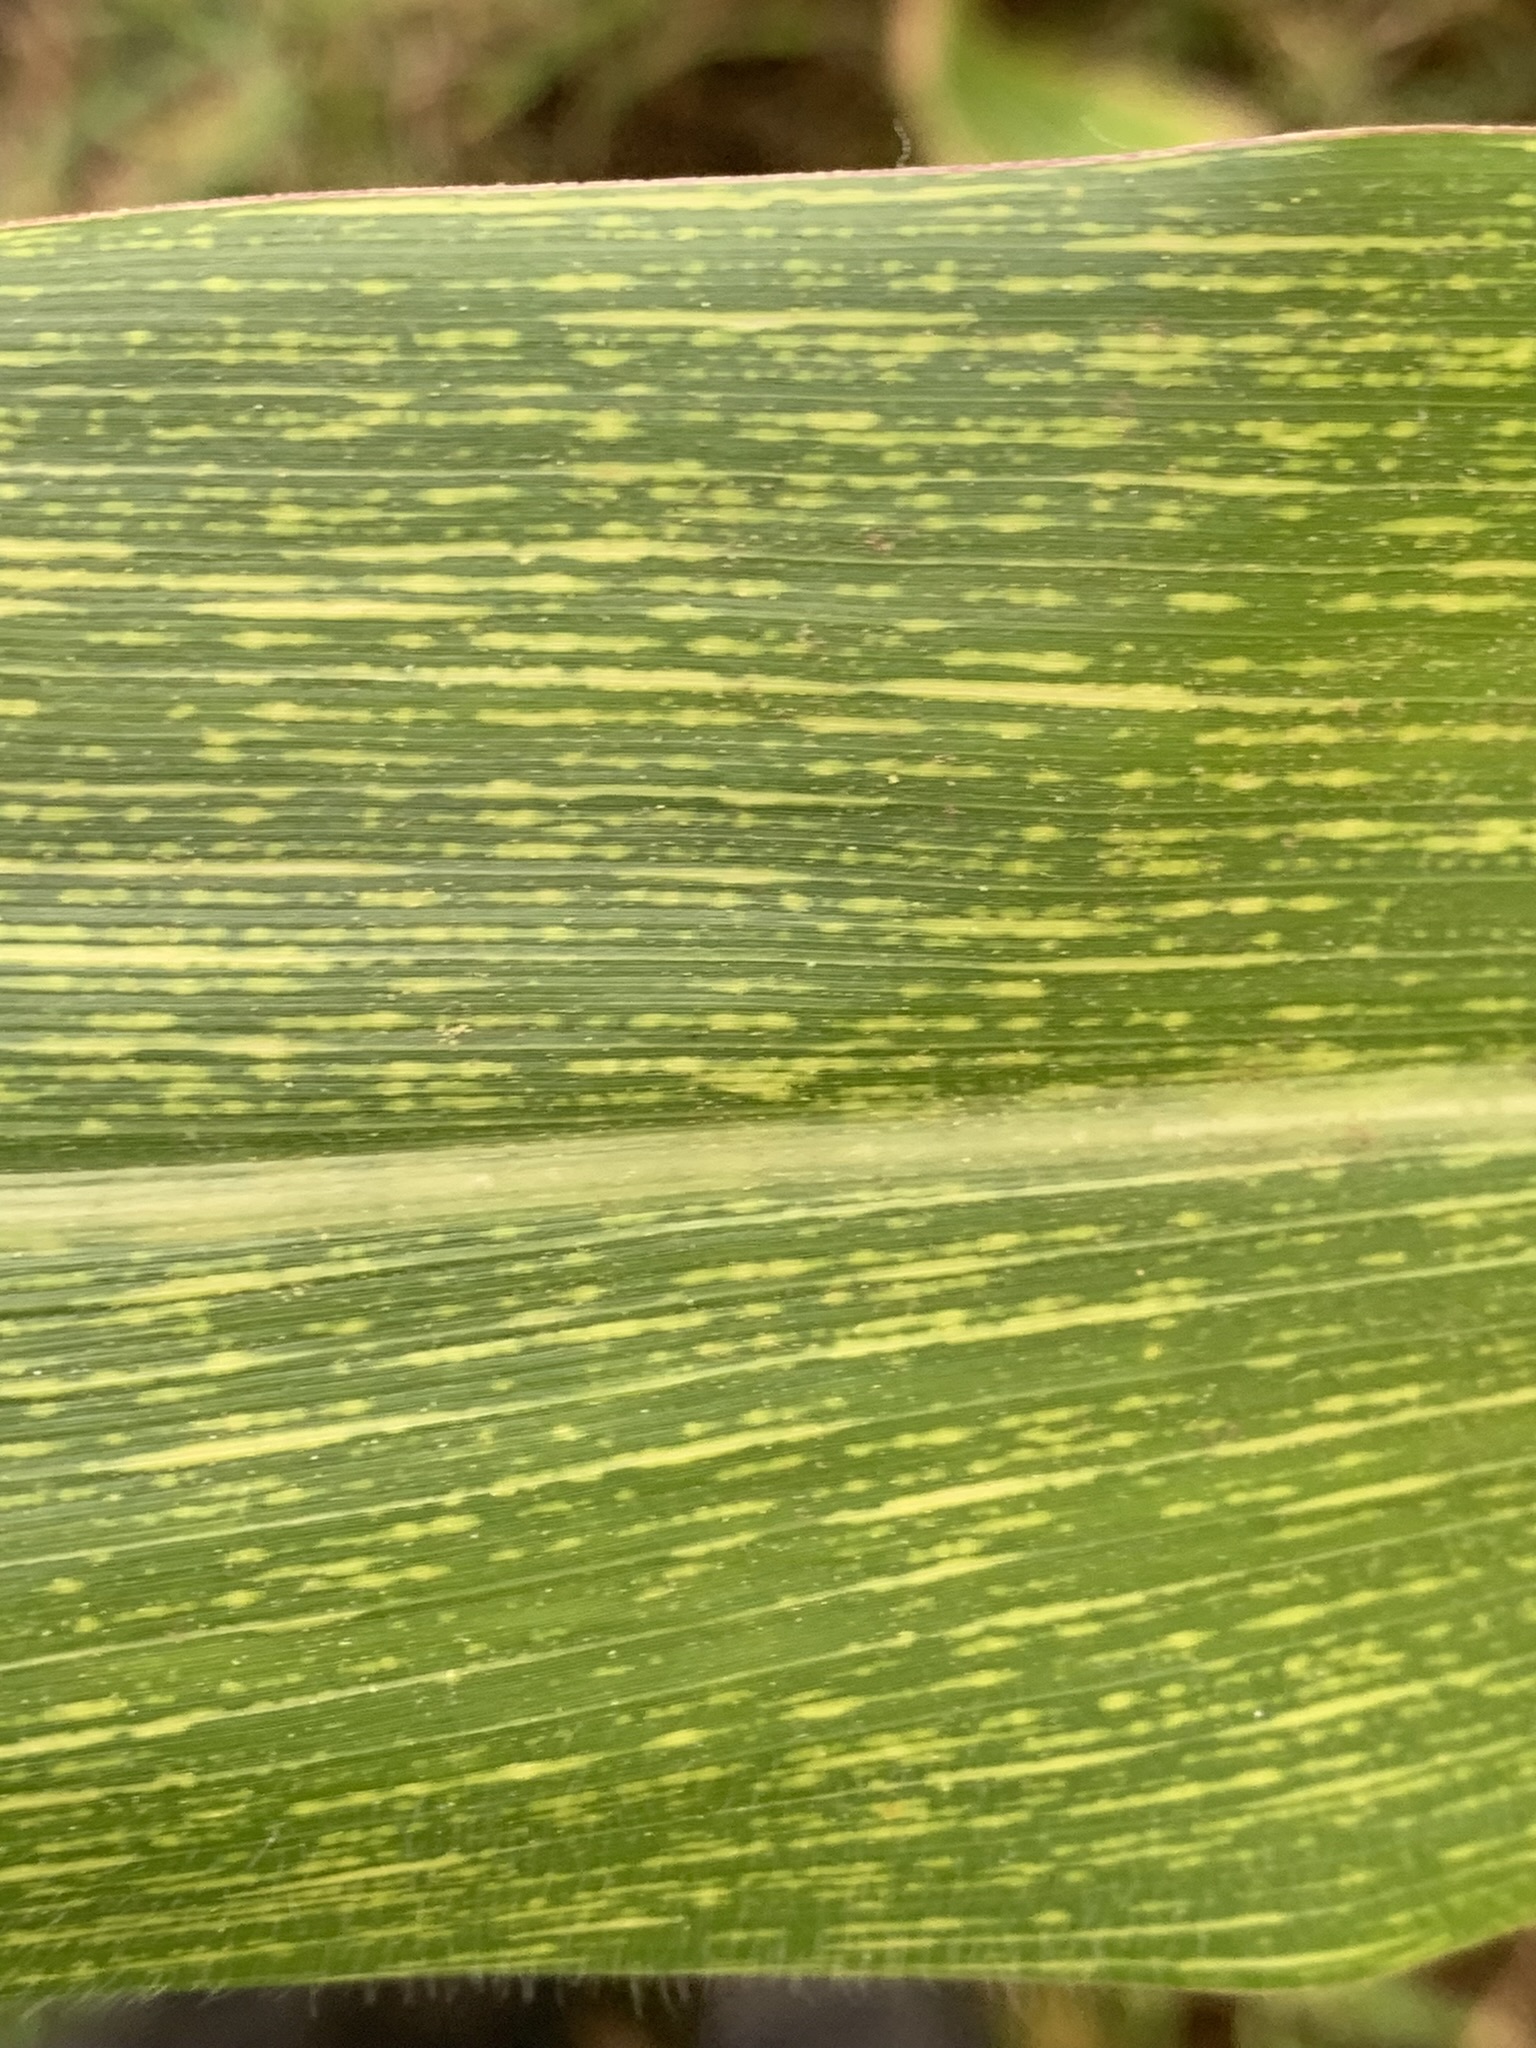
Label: MSV